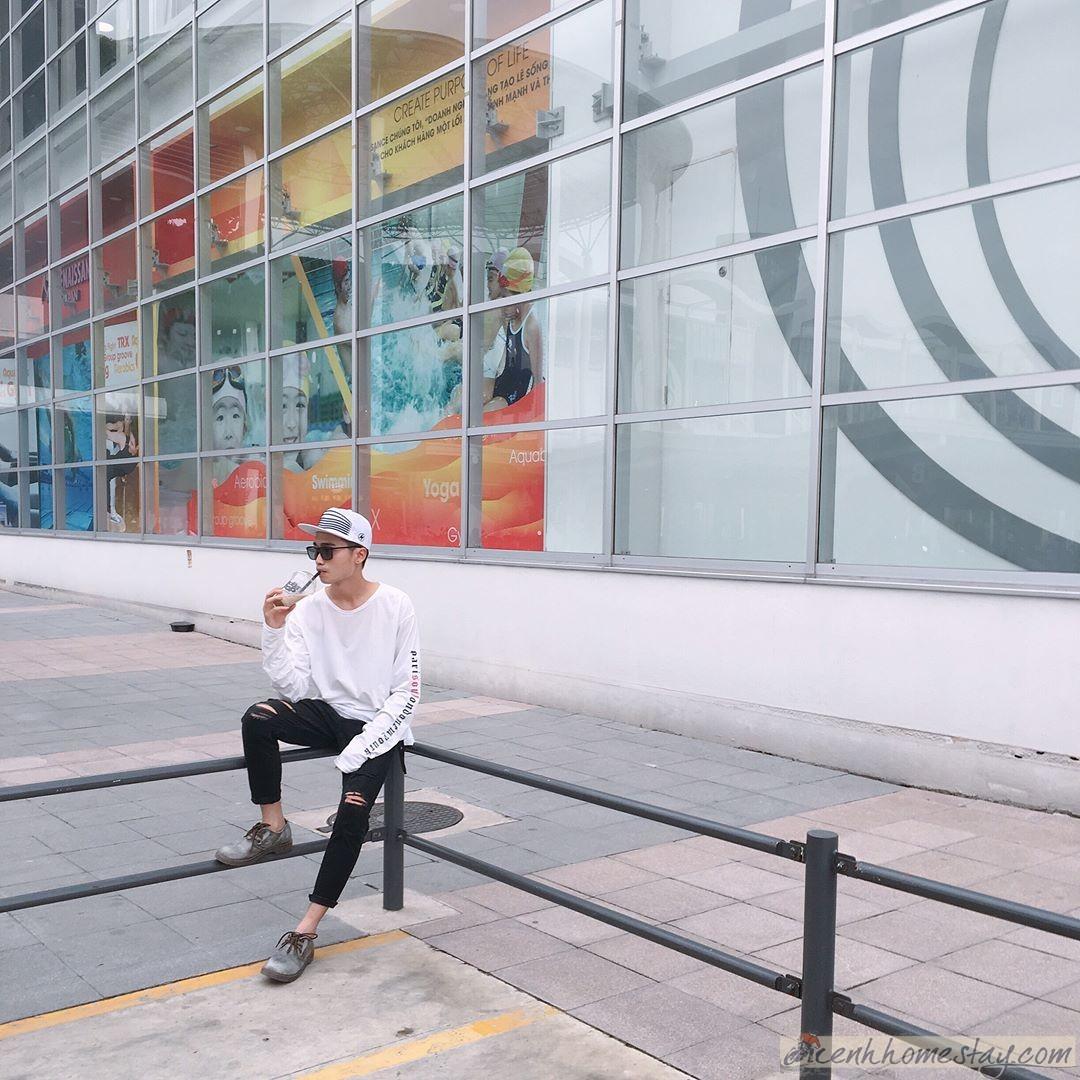
một thanh niên đang ngồi trên thành của hàng rào